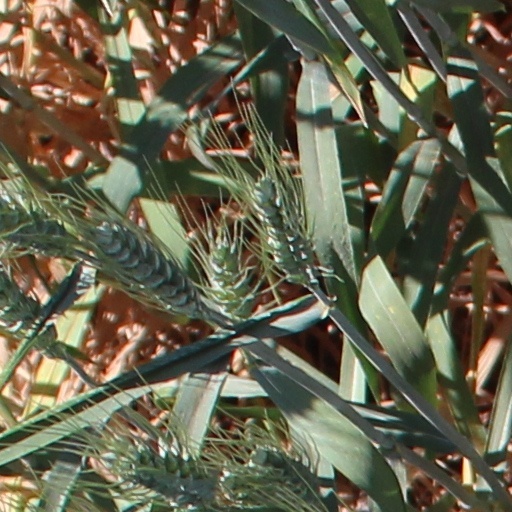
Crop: wheat